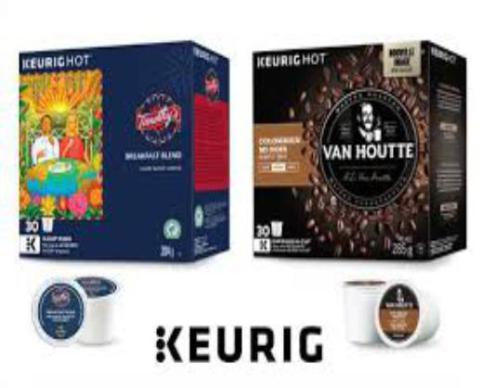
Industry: Food